Lavau, Aube

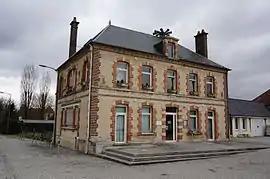
The town hall in Lavau

Lavau is a commune in the Aube department in north-central France in the Grand Est Region. It is situated on the banks of the river Seine